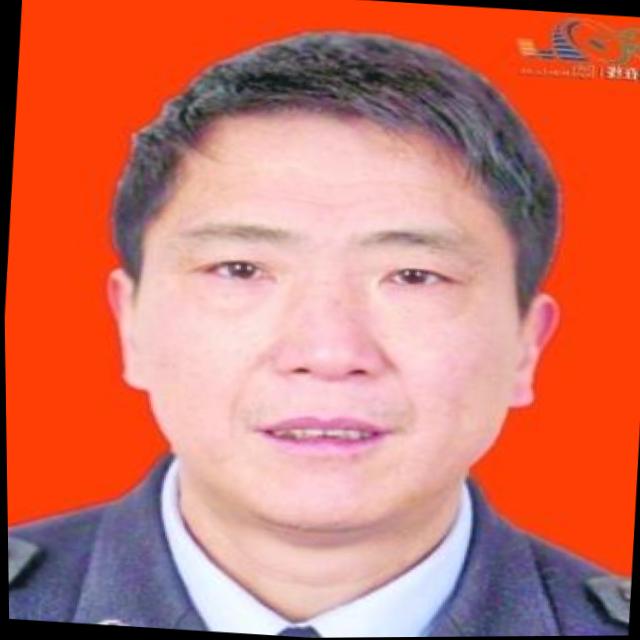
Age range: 45-64